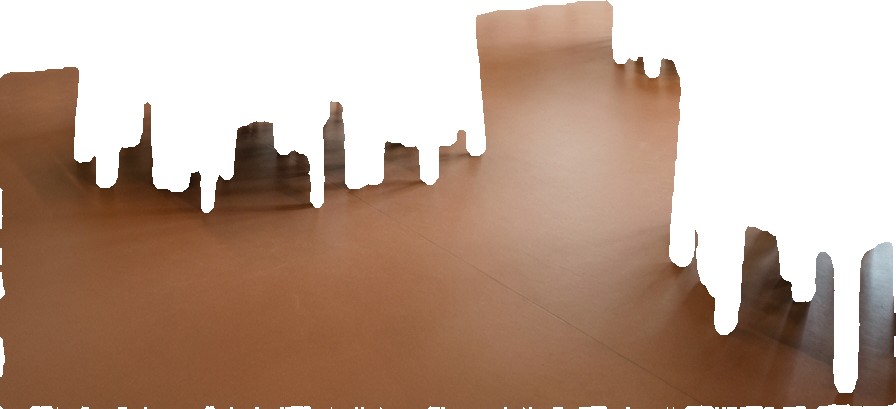
Surface category: floors